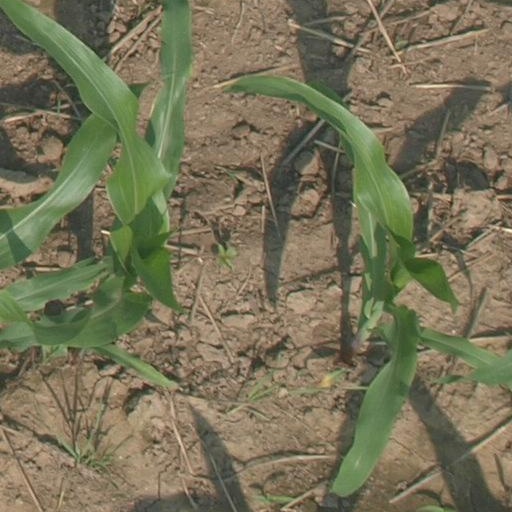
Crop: maize; corn